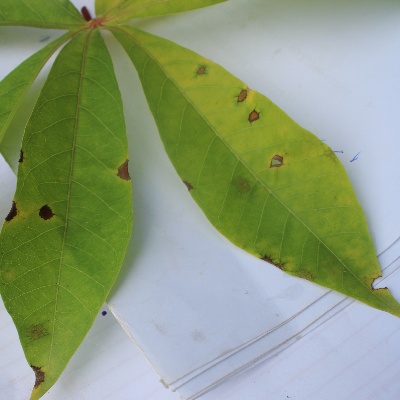
Crop: Cassava
Condition: brown spot